Terre-de-Bas

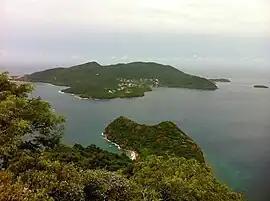
A view of Terre-de-Bas from Chameau Hill on Terre-de-Haut

Terre-de-Bas is a commune in the French overseas department and region of Guadeloupe, in the Lesser Antilles. Terre-de-Bas is made up of Terre-de-Bas Island and several uninhabited islands and islets in the group of Les Saintes islands ("La Coche"; "Les Augustins"; "Le Pâté"), to the southwest of Guadeloupe's mainland.